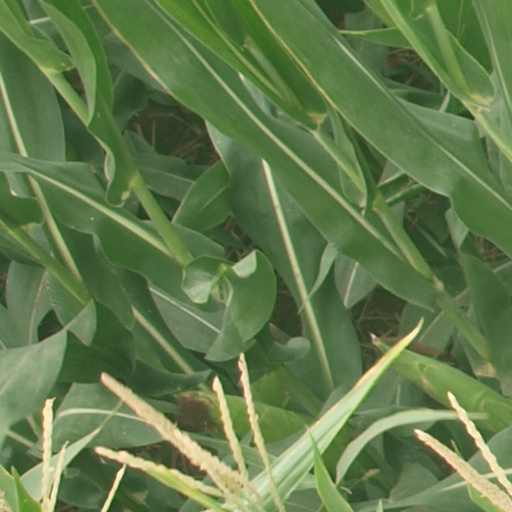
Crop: maize; corn